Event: Nepal Earthquake
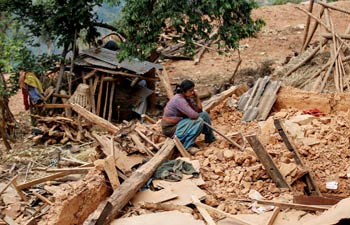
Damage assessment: damage